Barry Bonds perjury case

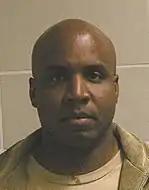
Mug shot of Bonds taken on November 15, 2007.

On November 15, 2007, a federal grand jury returned an indictment against Bonds. He was charged with four counts of perjury and one count of obstruction of justice. "During the criminal investigation, evidence was obtained including positive tests for the presence of anabolic steroids and other performance enhancing substances for Bonds and other athletes," the indictment reads. The charges focus on Bonds' responses to the grand jury in his 2003 testimony, specifically his denials when asked if he had used steroids, and whether Anderson had administered steroids to him. The Giants, Major League Baseball and its players' union all expressed sadness at the indictment, and even the White House weighed in, calling it a "sad day in baseball".